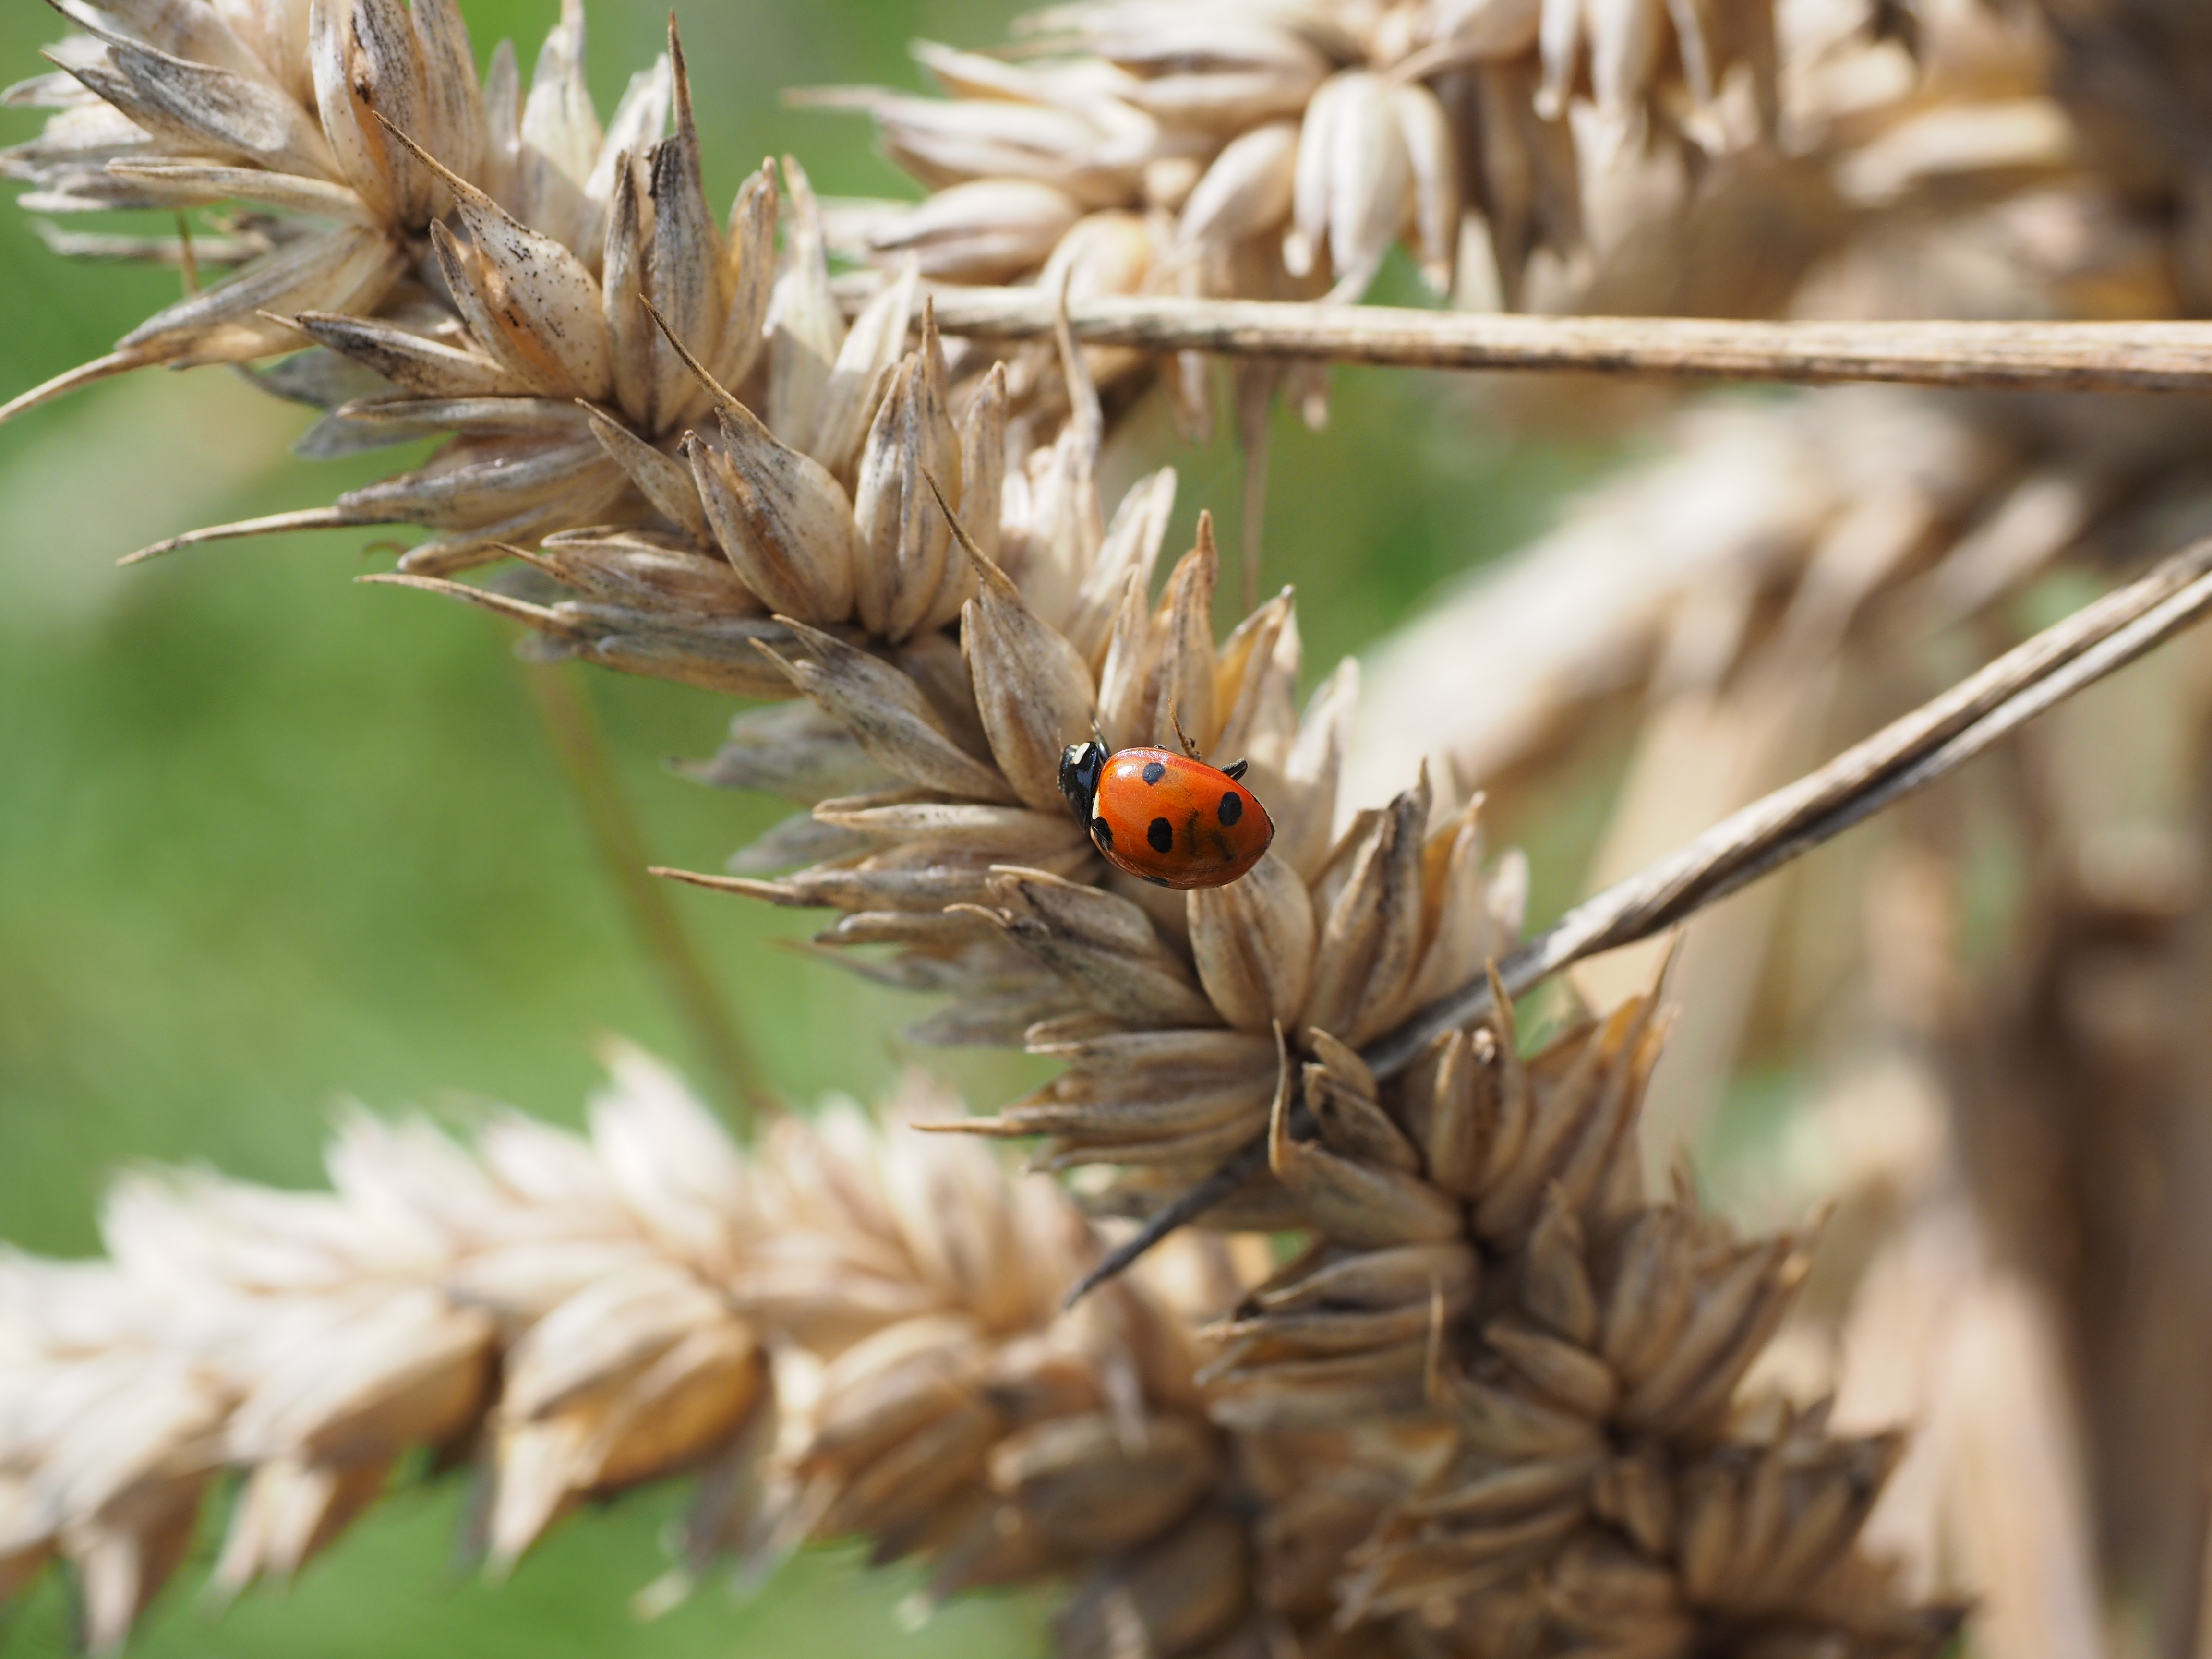
tree, nature, grass, branch, plant, field, wheat, grain, leaf, flower, animal, land, summer, ripe, rural, food, golden, red, harvest, produce, insect, ladybug, botany, ear, yellow, agriculture, eat, flora, season, fauna, spike, twig, conifer, agricultural, cultivation, wheat field, close up, spotted, spruce, straw, cornfield, cereals, beetle, poaceae, triticum, coccinella, macro photography, arable, corn ear, flowering plant, halm, siebenpunkt, pest control, ear of corn, coccinella septempunctata, triticum aestivum, grass family, woody plant, land plant, conifer cone, pest exterminator